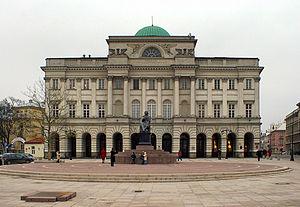
L’Académie polonaise des sciences est une société savante basée à Varsovie fondée en 1951. Elle est l'une des deux institutions polonaises ayant rang d'académie des sciences, l'autre étant l'Académie polonaise des arts et sciences, créée en 1872 à Cracovie.